The High Command

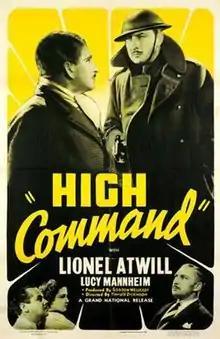
U.S. poster

The High Command is a 1937 British drama film directed by Thorold Dickinson and starring Lionel Atwill, Lucie Mannheim and James Mason.